Harran

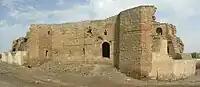
Partially reconstructed ruins of the Harran Castle

Harran has over the last five hundred years mainly been used as a temporary settlement by local nomadic societies. One of the major semi-nomadic tribes that have continuously lived in and around Harran since the Middle Ages and still today are the "Nmēr", descendants of the medieval Numayrid lords of the city. By the 1840s, Harran had once more become a semi-permanent village settlement, although the inhabitants spent the summer months encamped outside the village to avoid vermin in their houses. By the middle of the 20th century, Harran comprised about a hundred houses, inhabited by semi-settled nomadic Arabs, most of whom still did not stay at the site for the duration of the entire year. The city's ancient water systems had long fallen into disrepair and Harran in the 20th century had only a single source of drinking water, Jacob's Well, about west of its walls. Although six wells were still operational within the ancient walls they only produced brackish water and were thus only useful for providing water to animals. The water at Harran had perhaps been contaminated from seeping saltpeter from its ancient ruins.